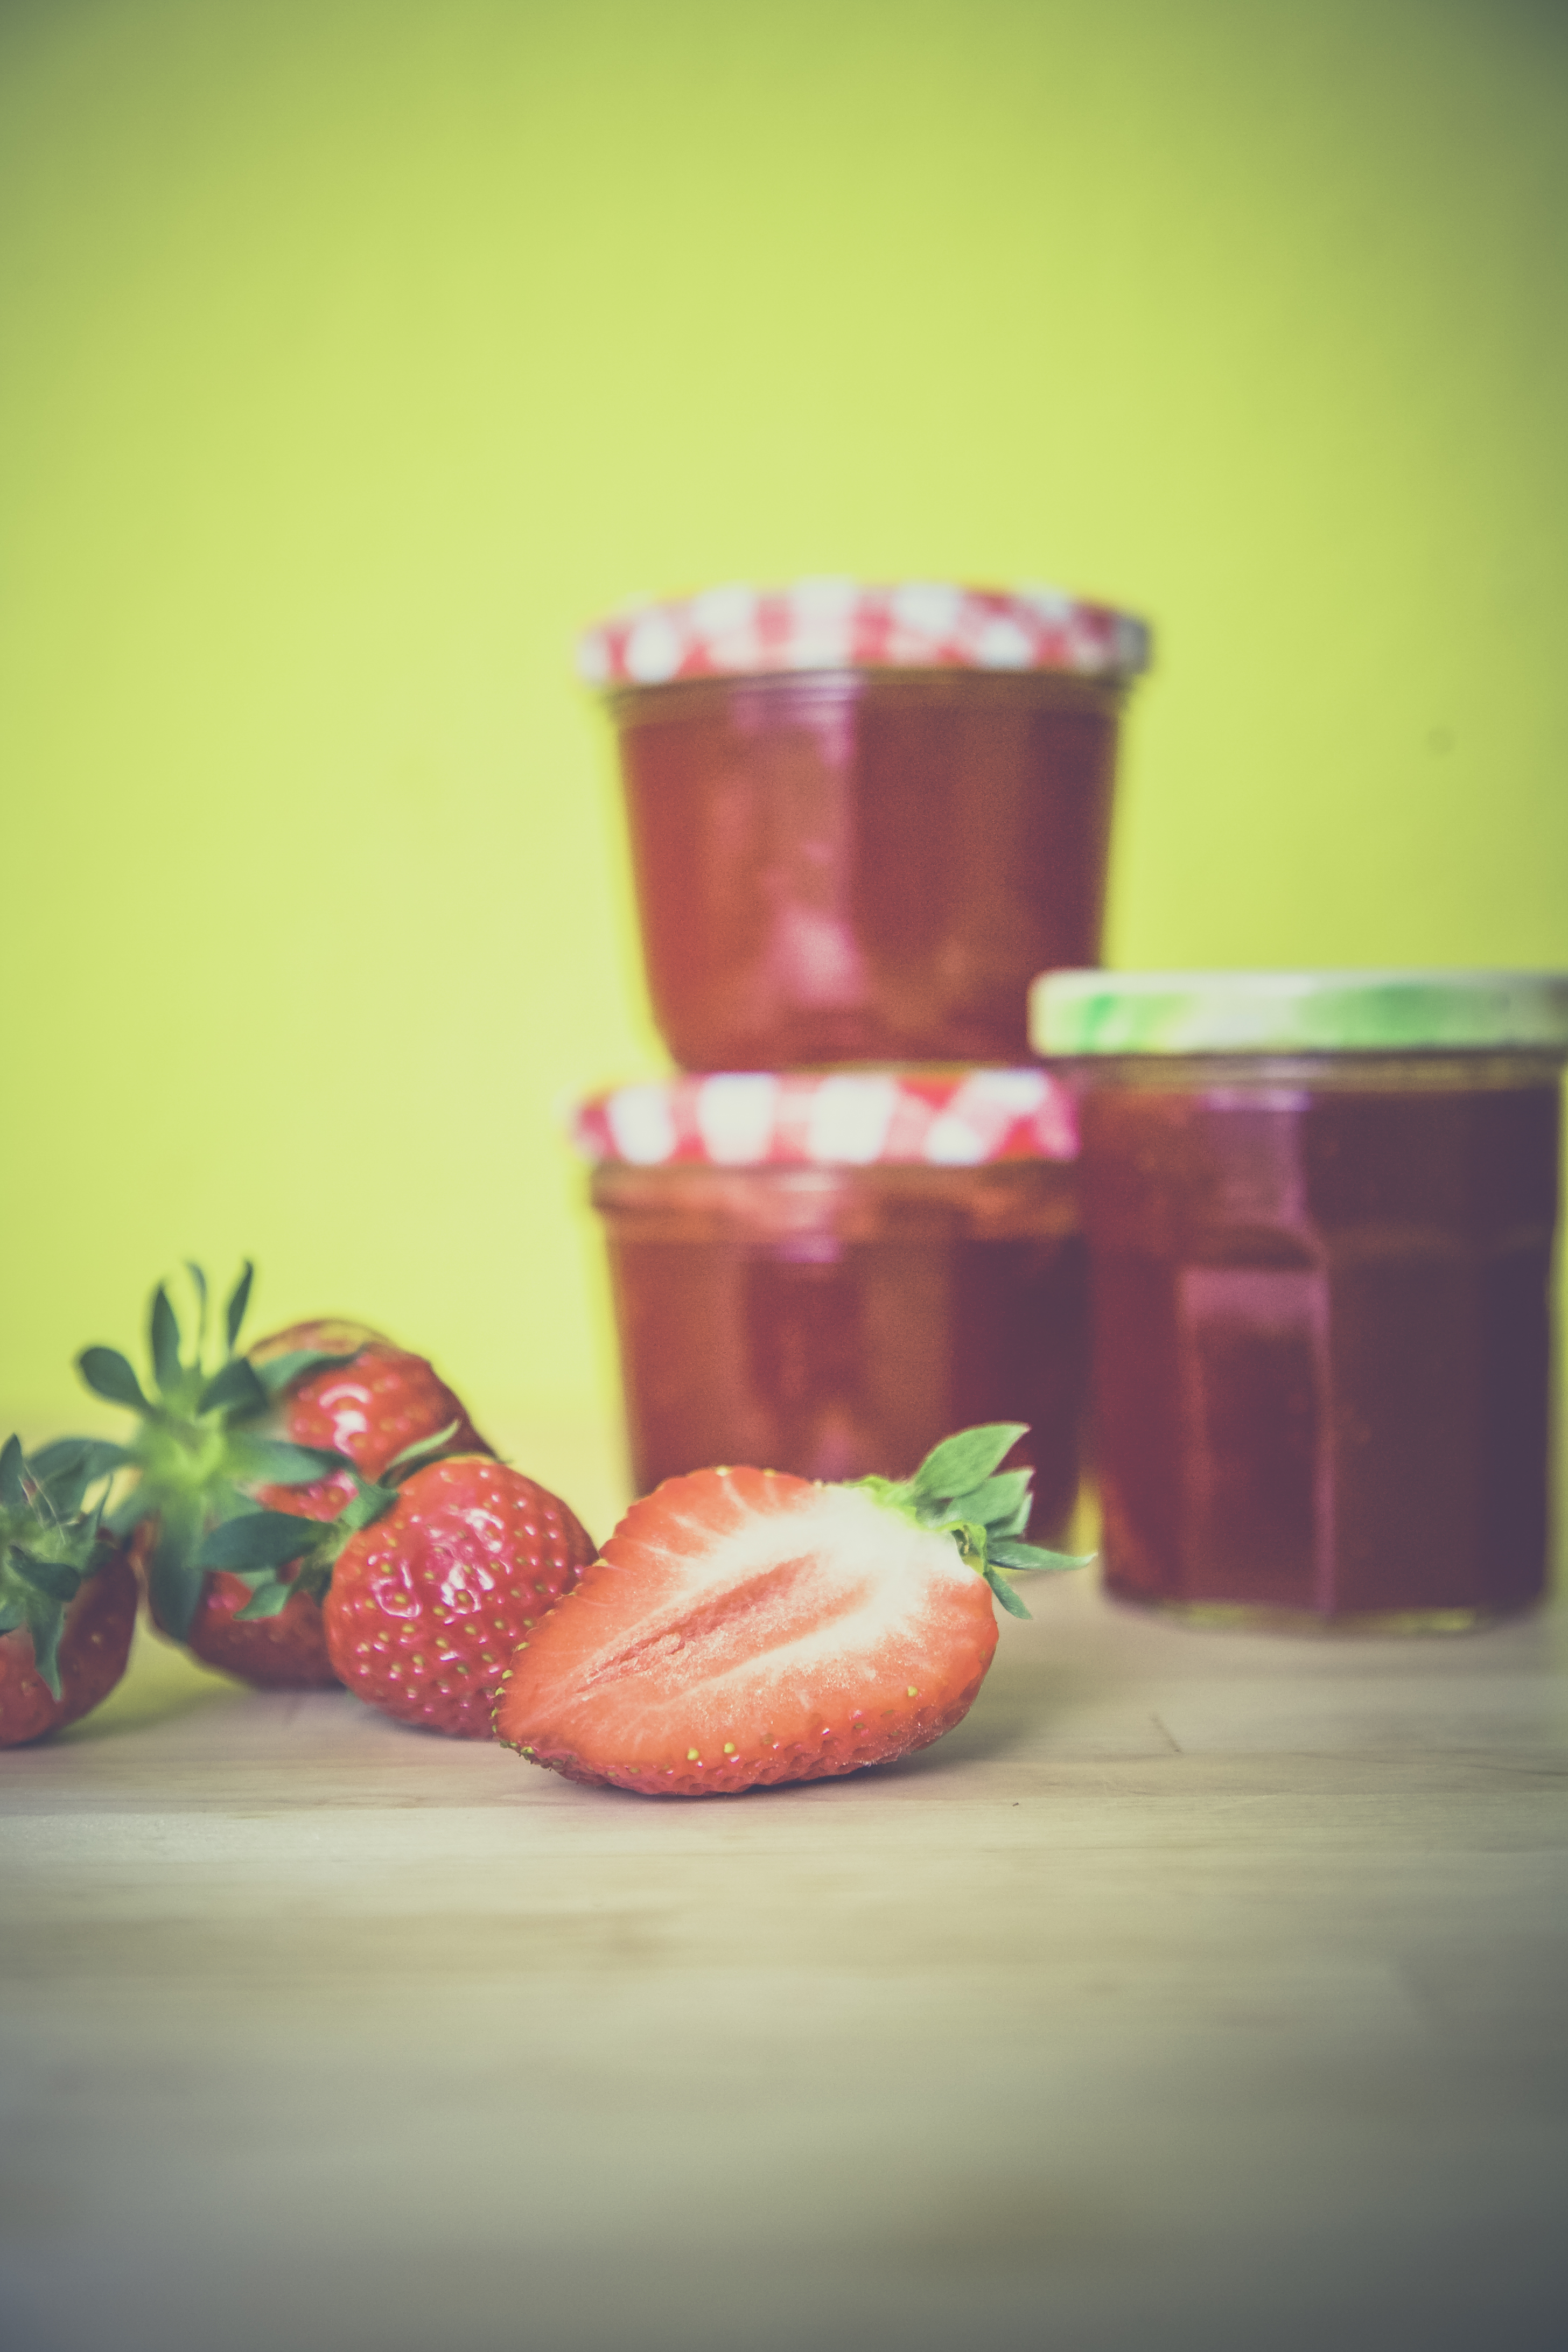
fruit, flower, jar, food, green, red, produce, color, pink, dessert, lighting, strawberry, painting, jam, art, jelly, strawberries, sweetness, flavor, preserved fruit